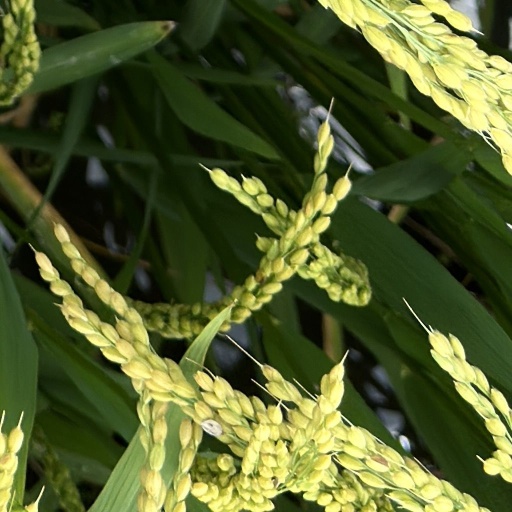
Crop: rice